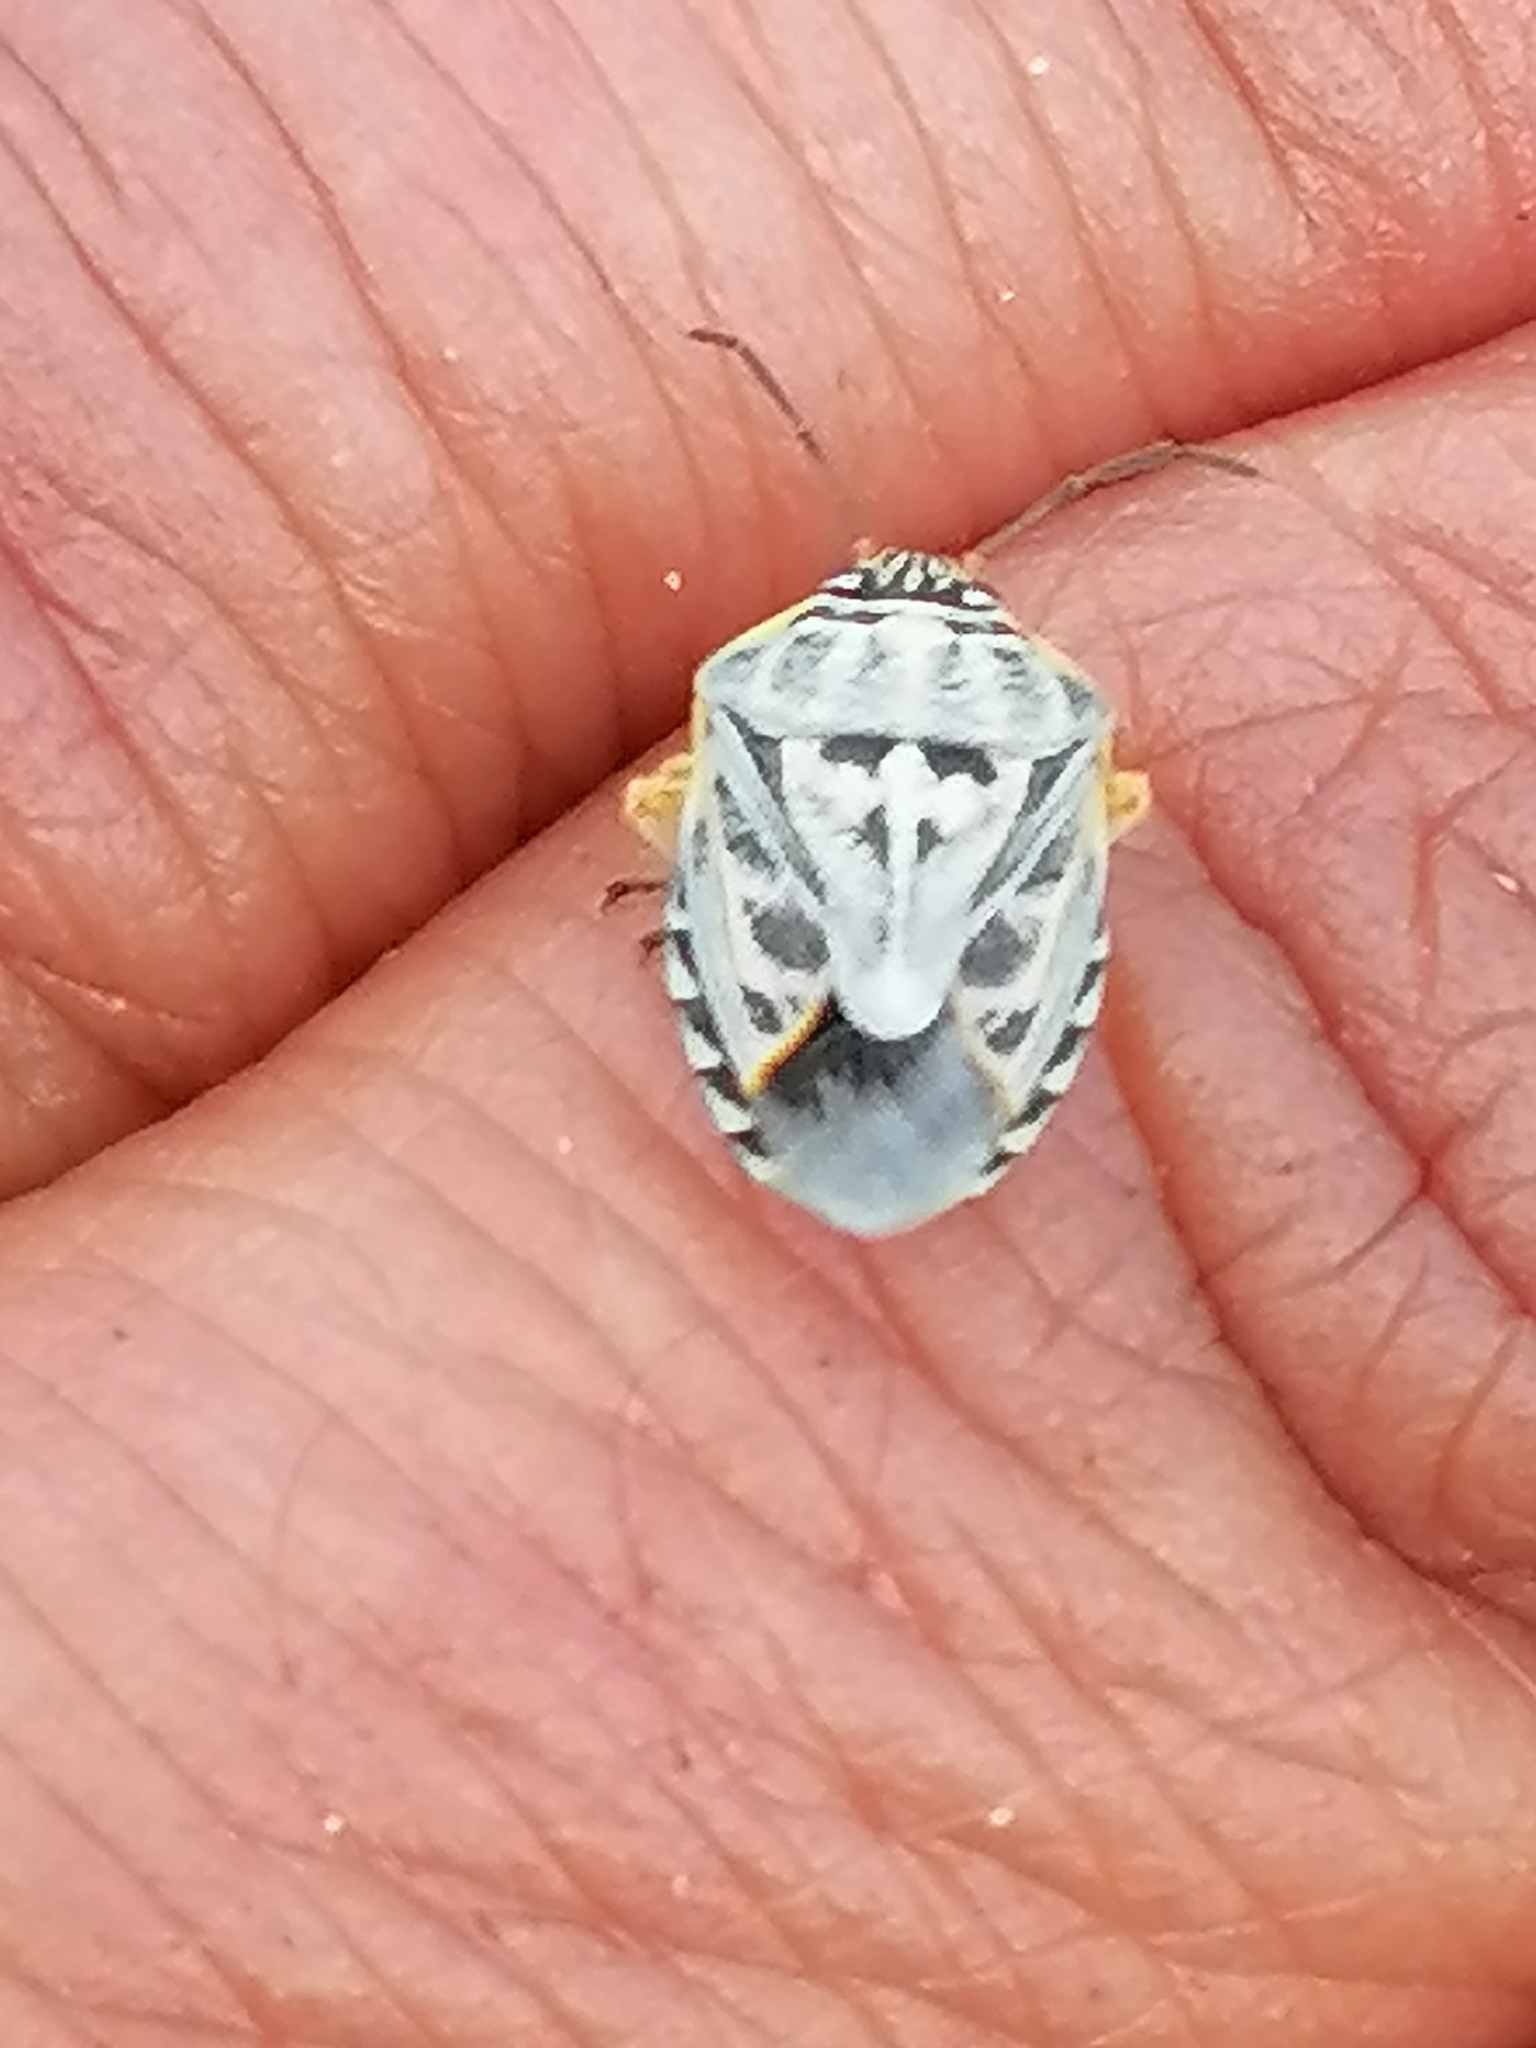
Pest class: stink_bug